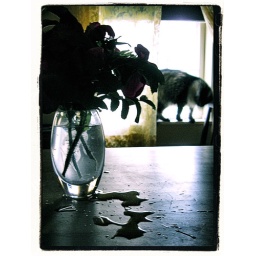
Spilled flower water with Mack in the background.